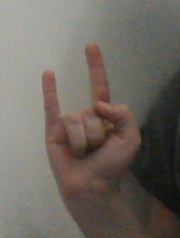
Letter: la